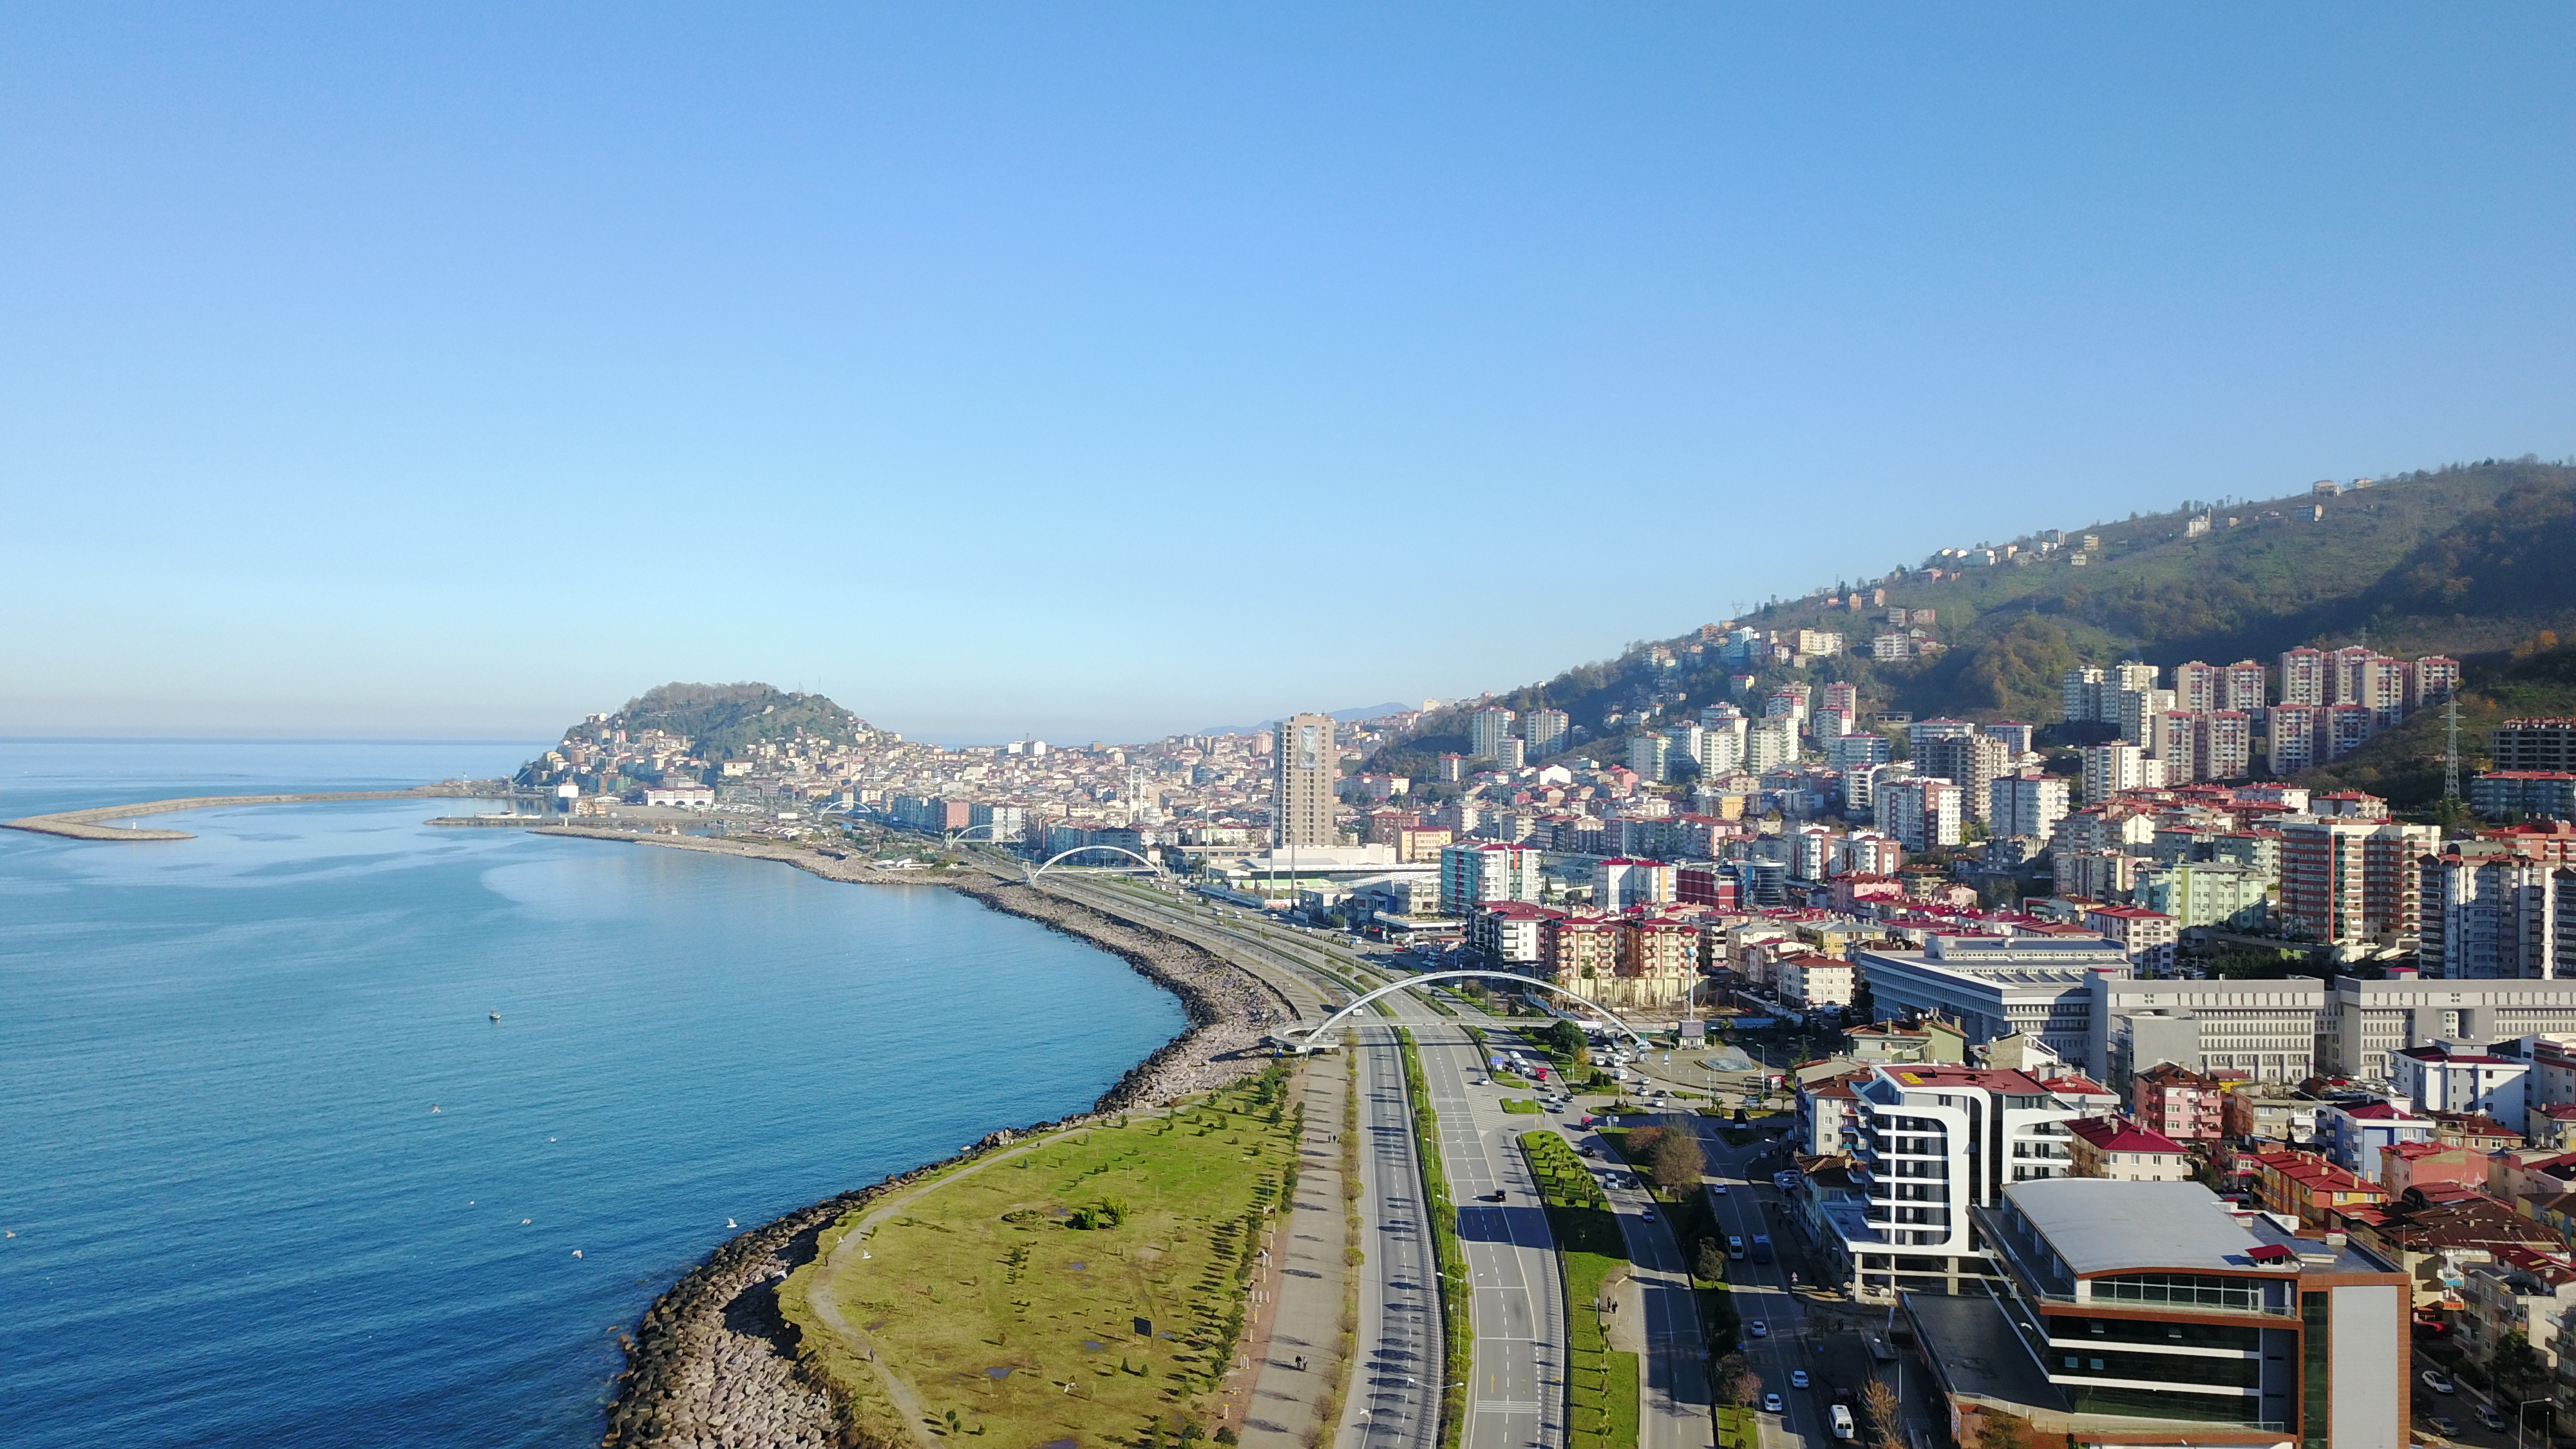
giresun, sea, city, body of water, coast, sky, promontory, urban area, coastal and oceanic landforms, water, shore, horizon, bay, cityscape, metropolitan area, tourism, tree, skyline, aerial photography, ocean, downtown, mountain, cape